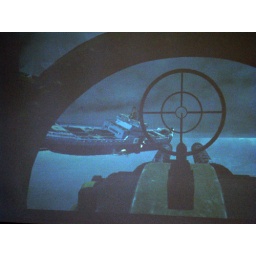
Fun glitch in CoD5: Black Cats Scenario.... this ship was supposed tobe gone not flying nest to the plane!